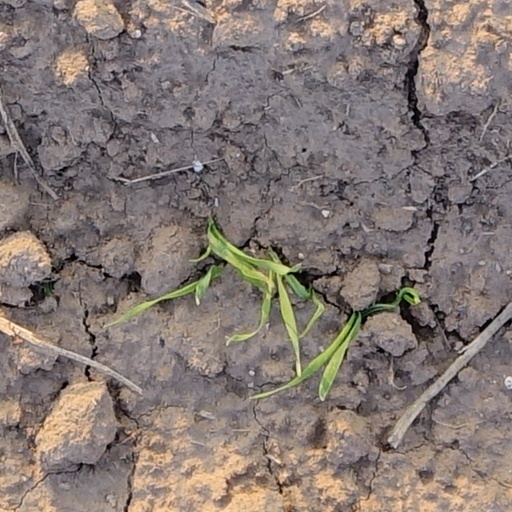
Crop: wheat